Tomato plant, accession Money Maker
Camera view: bottom (45 deg); turntable rotation: 30 degrees
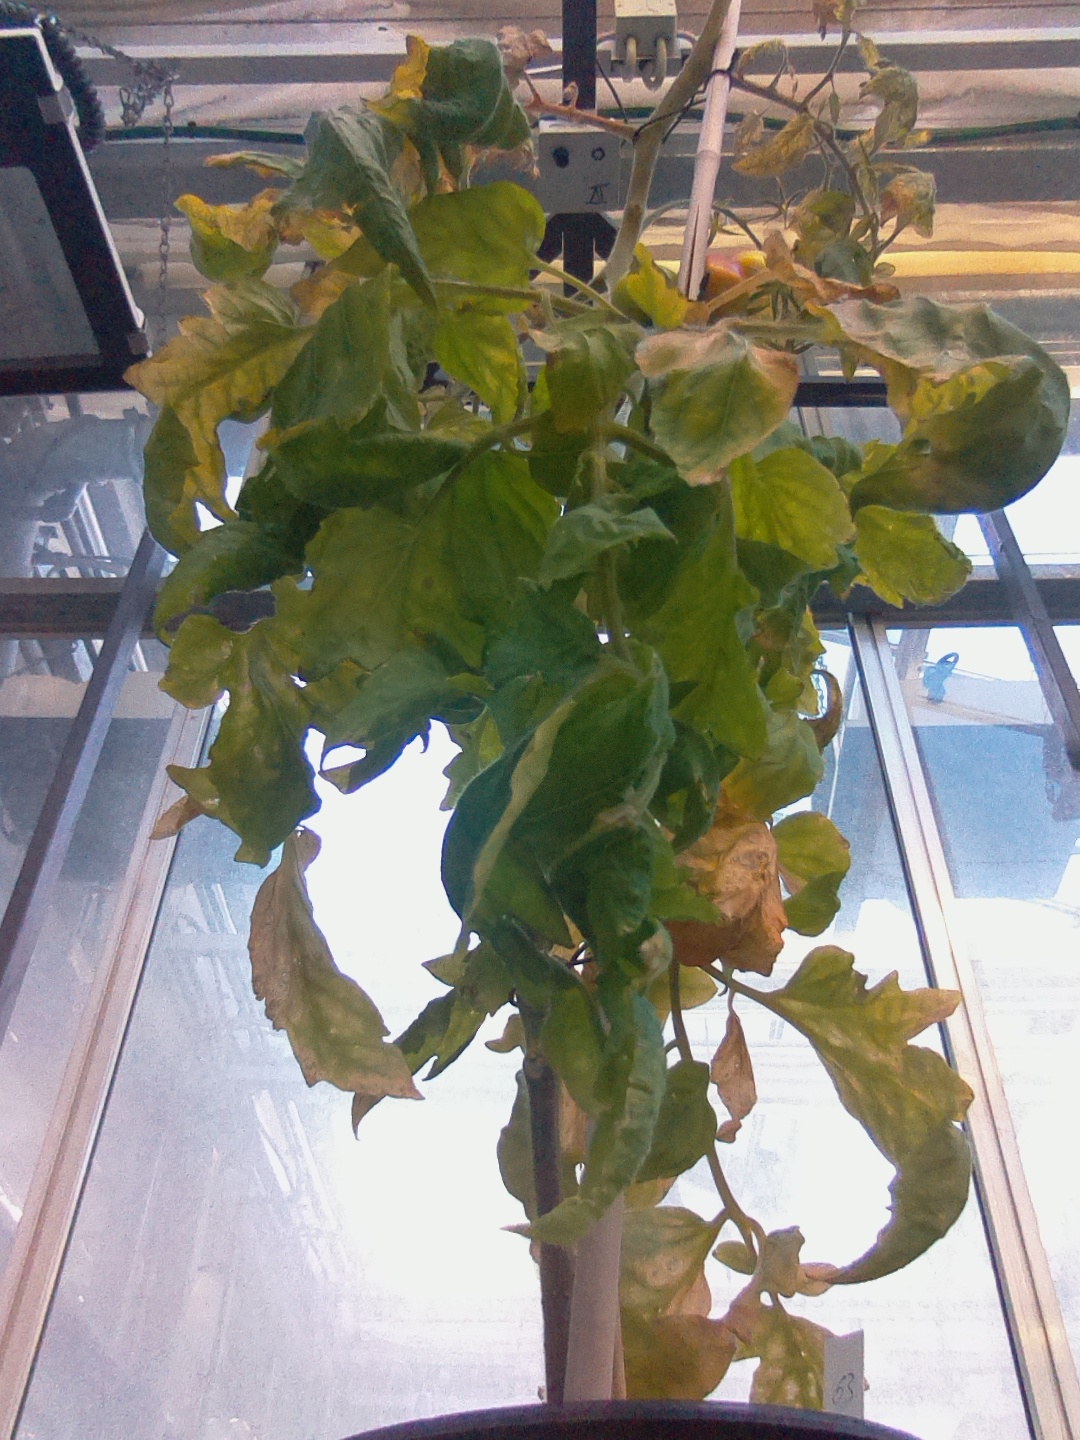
BBCH growth stage 84: 40%-50% of fruits show typical fully ripe color